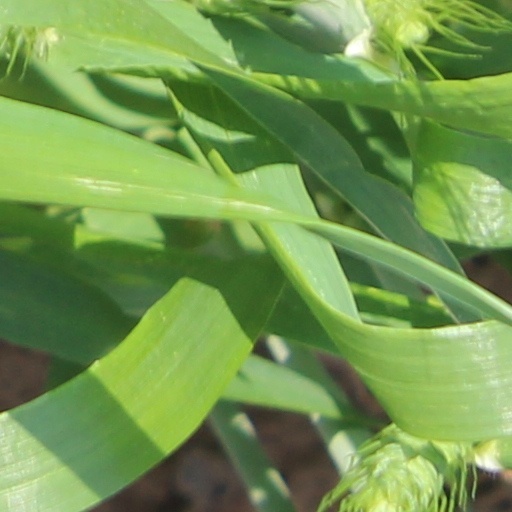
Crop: wheat